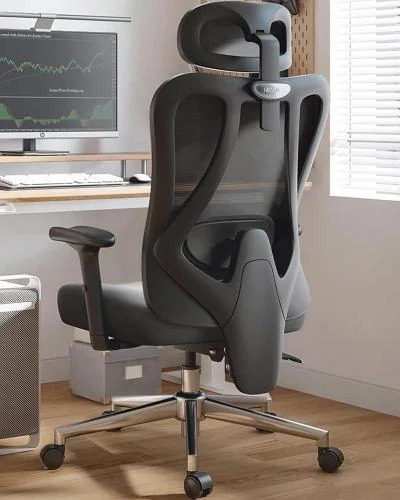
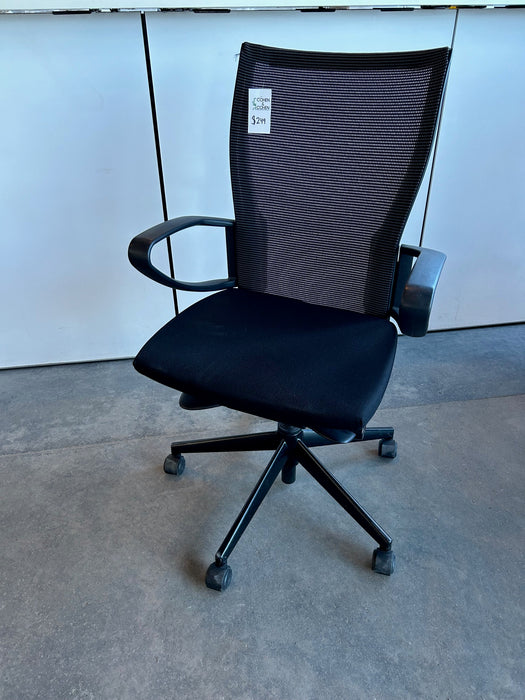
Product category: items_chair
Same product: no